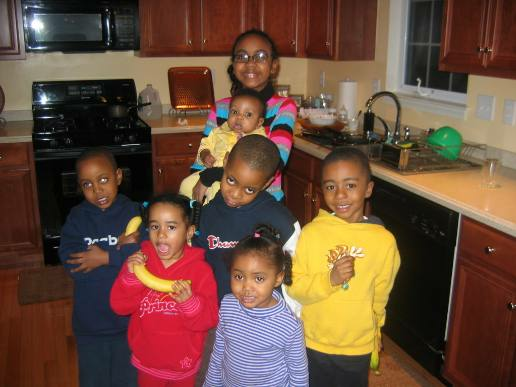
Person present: Yes